GMC CCKW 2½-ton 6×6 truck

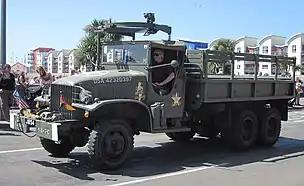
Restored CCKW 353 Cargo truck with open cab, machine gun ring, and front-mounted winch

The GMC CCKW, also known as "Jimmy", or the G-508 by its Ordnance Supply Catalog number, was a highly successful series of off-road capable, 2-ton, 6×6 trucks, built in large numbers to a standardized design (from 1941 to 1945) for the U.S. Army, that saw heavy service, predominantly as cargo trucks, in both World War II and the Korean War. The original "Deuce and a Half", it formed the backbone of the Red Ball Express that kept Allied armies supplied as they pushed eastward after the Normandy invasion.